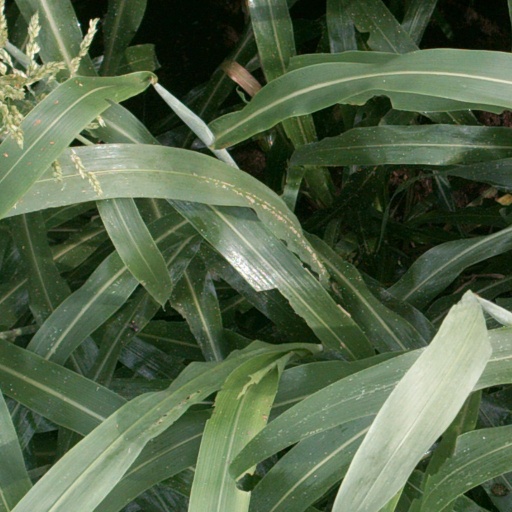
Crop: sorghum